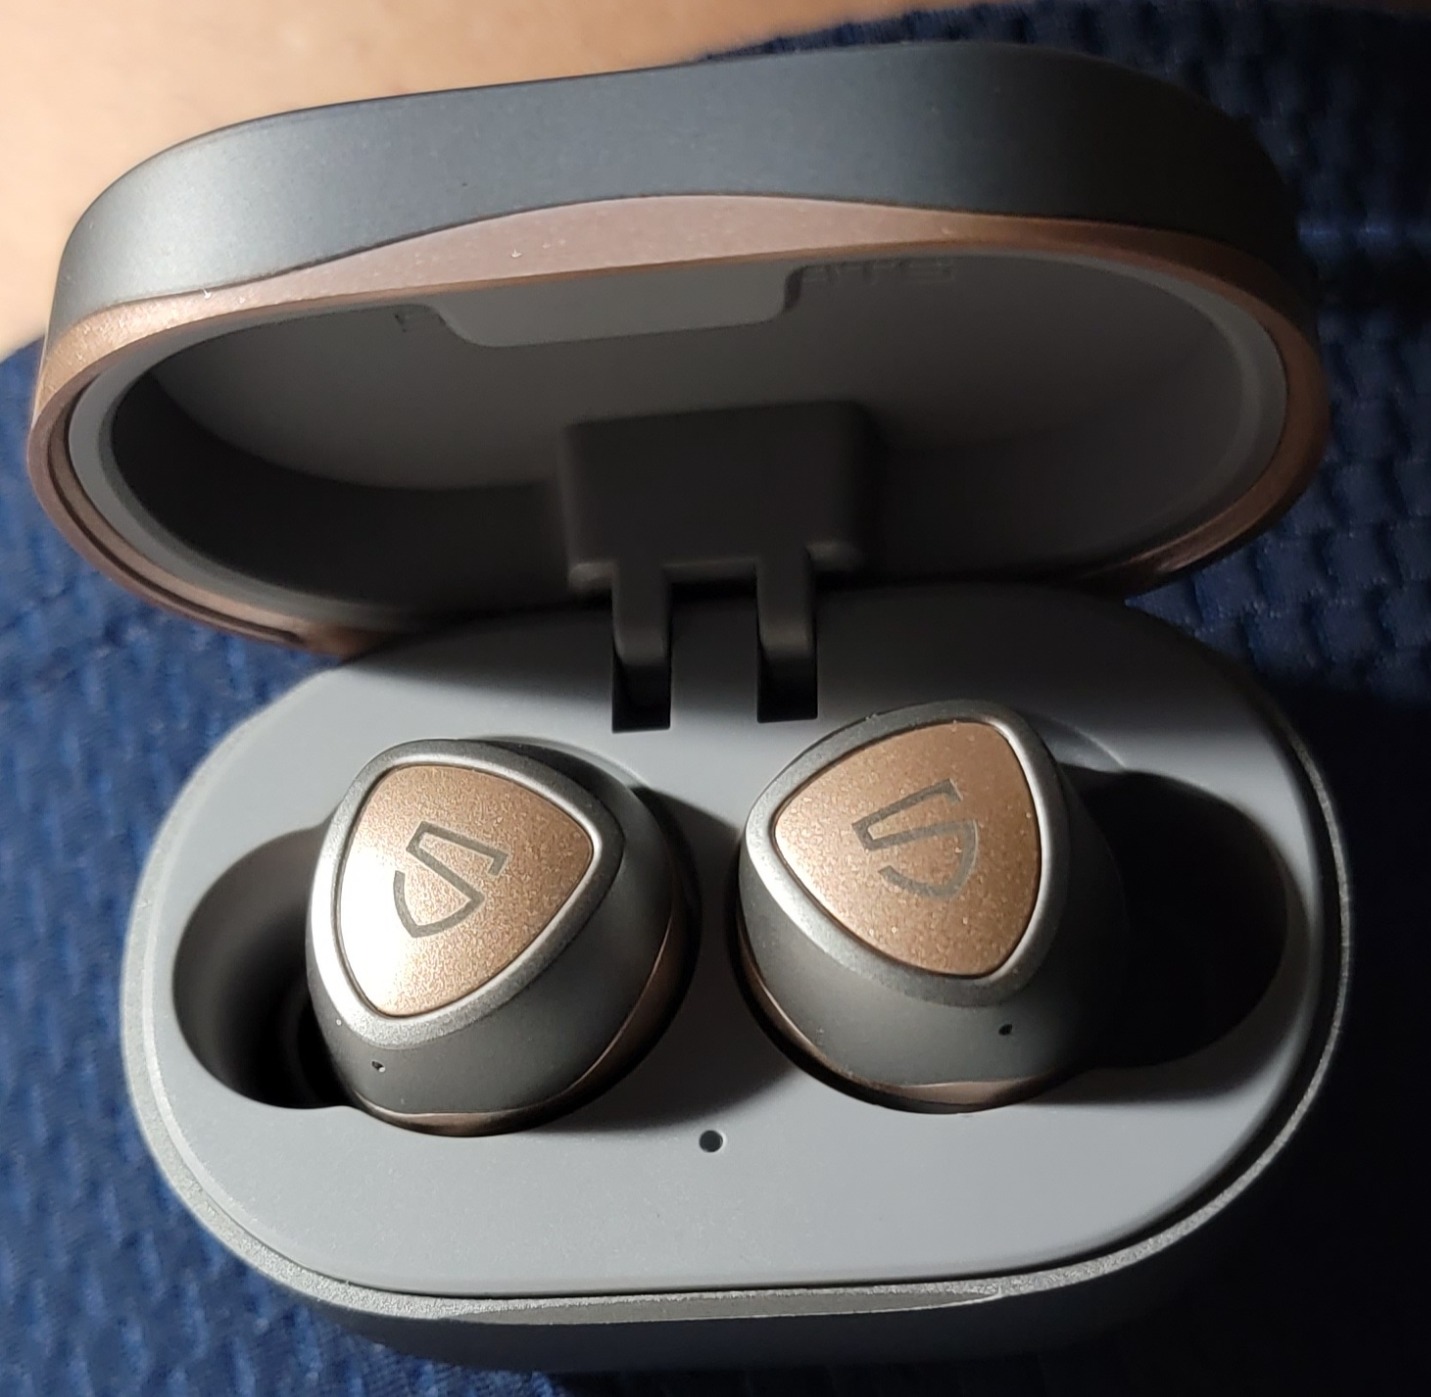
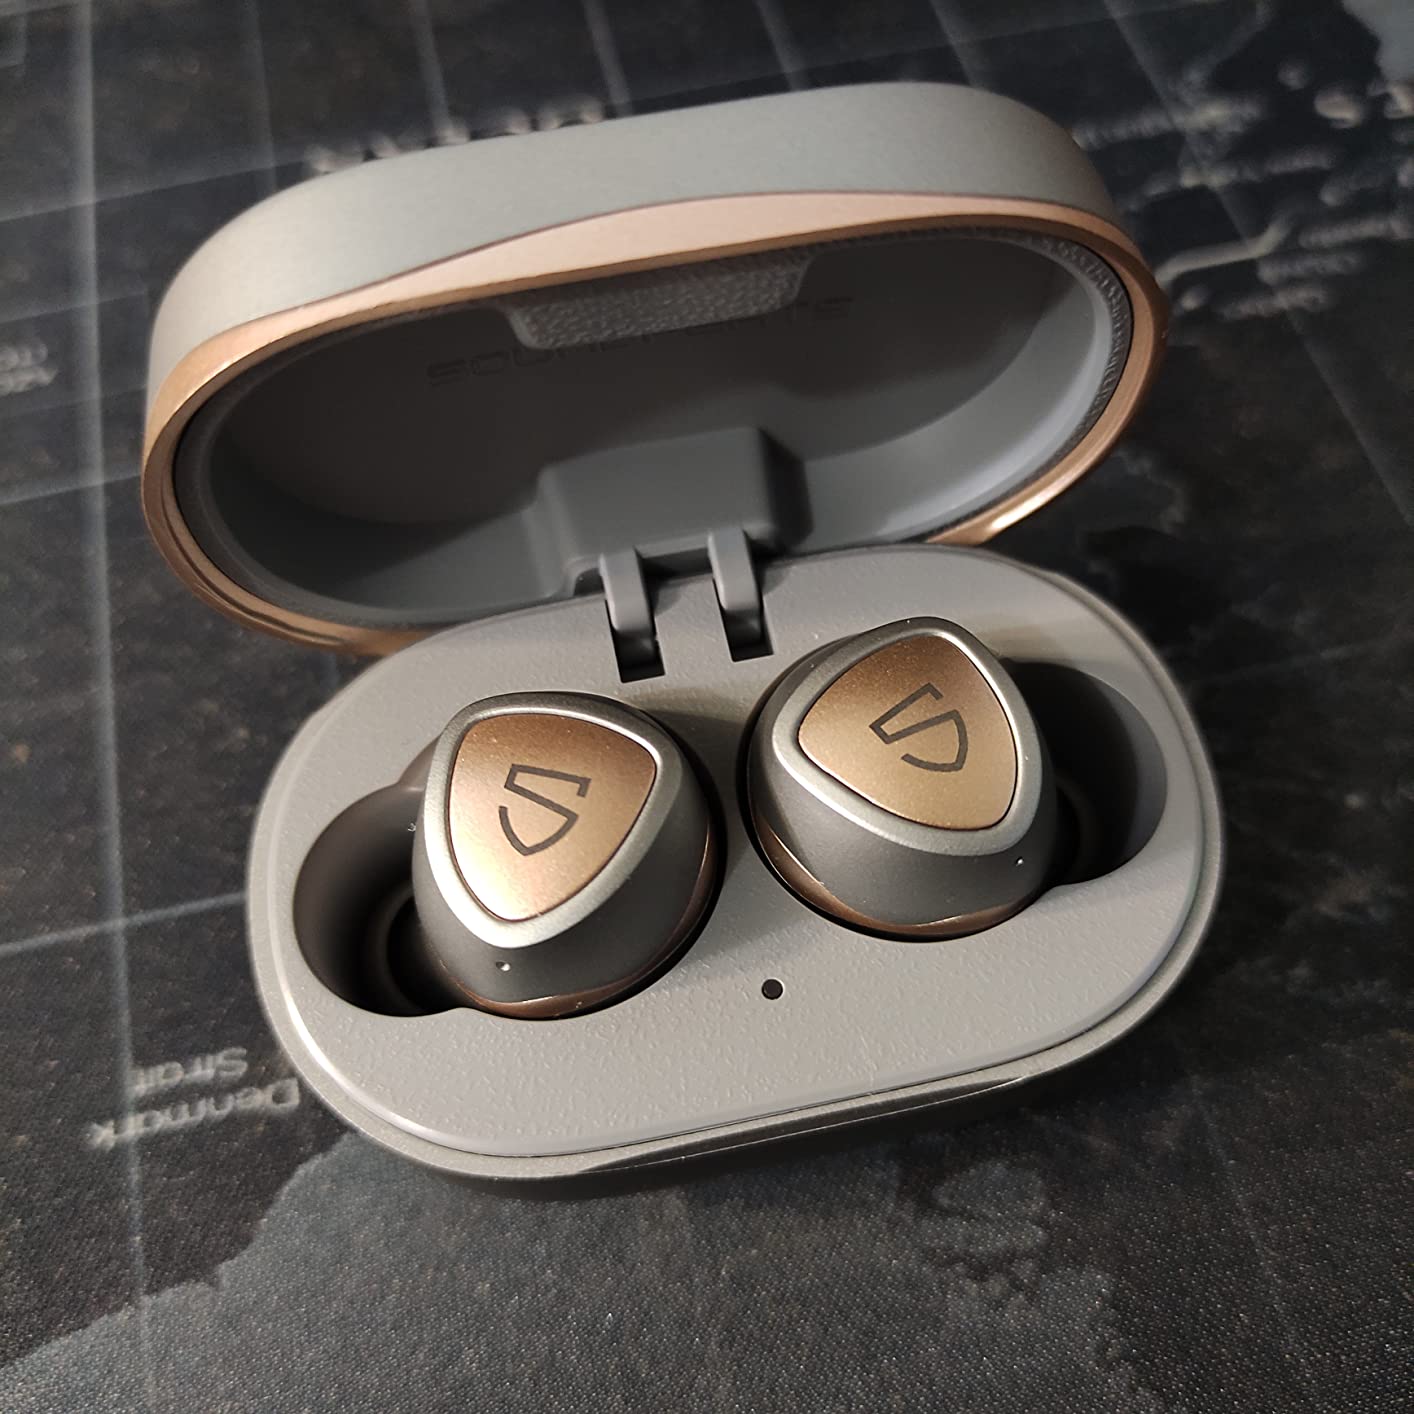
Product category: earbuds
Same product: yes